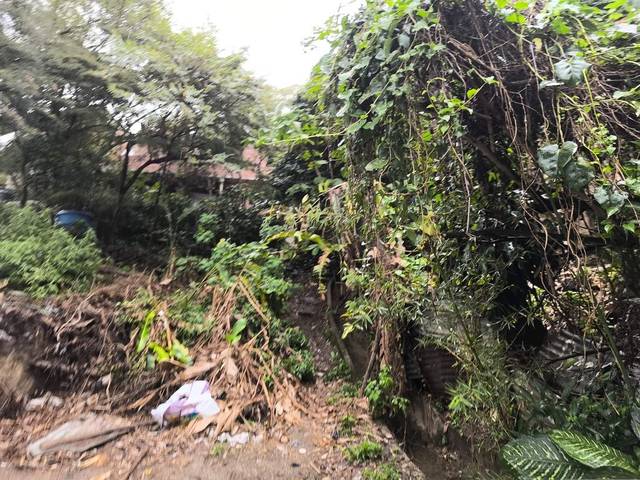
Region: Colombia
Coordinates: 3.474, -76.554